Torreya taxifolia

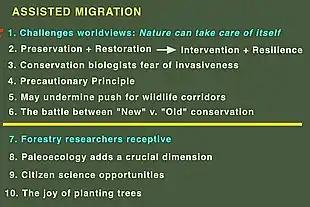

A total of 14 horticultural plantings in the United States are grouped into three categories: Naturalized groves (offspring onsite), Mature trees producing seeds, and Mature trees not producing seeds. The group has documented through photo-essays and videos a total of 5 groves in North Carolina, 2 groves apiece in Pennsylvania and Ohio and just a single grove (or tree) in Georgia, South Carolina, Tennessee, Louisiana, and Oregon.